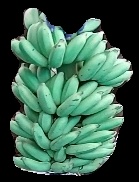
Variety: elakki-bale
Grade: grade1